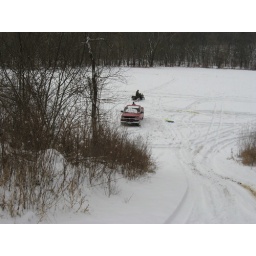
we are on the small hill not the large hill we came down sideways in the truck